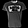
Label: T - shirt / top